Airco DH.2

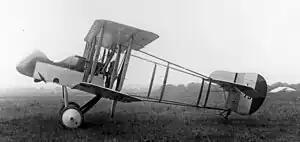

The Airco DH.2 was a single-seat pusher biplane fighter aircraft which operated during the First World War. It was the second pusher design by aeronautical engineer Geoffrey de Havilland for Airco, based on his earlier DH.1 two-seater.